Vibronic spectroscopy

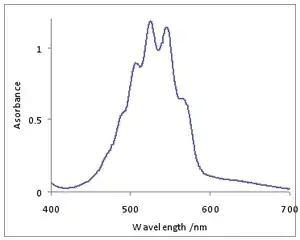
Absorption spectrum of an aqueous solution of potassium permanganate

As an example from inorganic chemistry the permanganate ion, , in aqueous solution has an intense purple colour due to an ligand-to-metal charge transfer band (LMCT) in much of the visible region. This band shows a progression in the symmetric Mn–O stretching vibration. The individual lines overlap each other extensively, giving rise to a broad overall profile with some coarse structure.